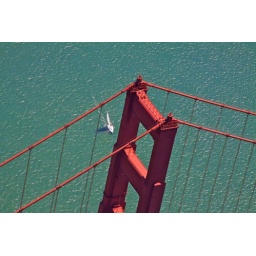
A sailboat wonderfully framed by the Golden Gate bridge magnificently captured by my wife Jean.